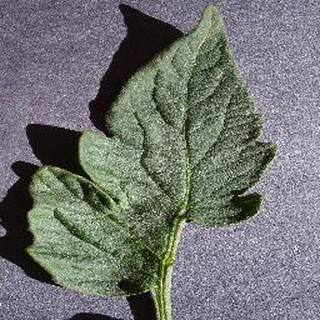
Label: healthy_tomato